Spanish conquest of Yucatán

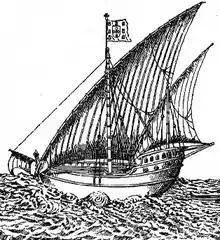
Early 16th century European caravel

Over the next fifteen days the fleet slowly followed the coastline west, and then south. The casks brought from Cuba were leaking and the expedition was now running dangerously low on fresh water; the hunt for more became an overriding priority as the expedition advanced, and shore parties searching for water were left dangerously exposed because the ships could not pull close to the shore due to the shallows. On 23 February 1517, the day of Saint Lazarus, another city was spotted and named San Lázaro by the Spanish – it is now known by its original Maya name, Campeche. A large contingent put ashore in the brigantine and the ships' boats to fill their water casks in a freshwater pool. They were approached by about fifty finely dressed and unarmed Indians while the water was being loaded into the boats; they questioned the Spaniards as to their purpose by means of signs. The Spanish party then accepted an invitation to enter the city. They were led amongst large buildings until they stood before a blood-caked altar, where many of the city's inhabitants crowded around. The Indians piled reeds before the visitors; this act was followed by a procession of armed Maya warriors in full war paint, followed by ten Maya priests. The Maya set fire to the reeds and indicated that the Spanish would be killed if they were not gone by the time the reeds had been consumed. The Spanish party withdrew in defensive formation to the shore and rapidly boarded their boats to retreat to the safety of the ships.